Worlds Collide (2019)

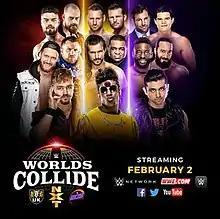
Promotional poster featuring various WWE wrestlers

The 2019 Worlds Collide was the inaugural Worlds Collide professional wrestling streaming event produced by WWE. It was held for wrestlers from the promotion's NXT, NXT UK, and 205 Live brand divisions. The event took place on January 26 and 27, 2019, at the Phoenix Convention Center in Phoenix, Arizona as part of that year's Royal Rumble weekend. The event aired on tape delay on the WWE Network as one single event on February 2, 2019.